Dan O'Brien Sr.

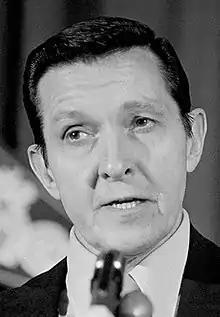
O'Brien during his time with the Seattle Mariners, 1979–1983

Daniel Francis O'Brien Sr. (March 26, 1929 – January 16, 2017) was an American professional baseball executive who served as the general manager of the Texas Rangers, Seattle Mariners and California Angels of Major League Baseball (MLB).